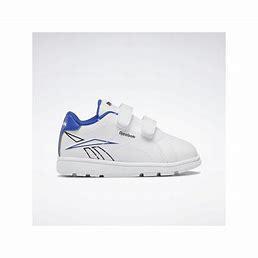
Brand: Reebok
Model: Royal Complete CLN 2